Gland

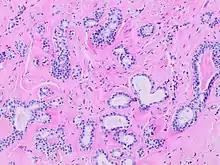
Histopathology of sclerosing adenosis of the breast.

Adenosis is any disease of a gland. The diseased gland has abnormal formation or development of glandular tissue which is sometimes tumorous.